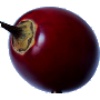
Label: tamarillo